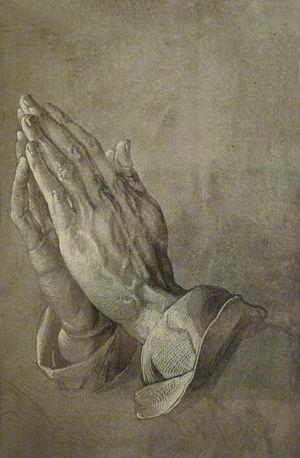
Adolphe Braun, Reproduction d'un dessin de Dürer, ""Mains en prière"", vers 1508, photographie [légèrement recadrée et retouchée] sur papier au charbon, Musée d'art moderne et contemporain de Strasbourg."